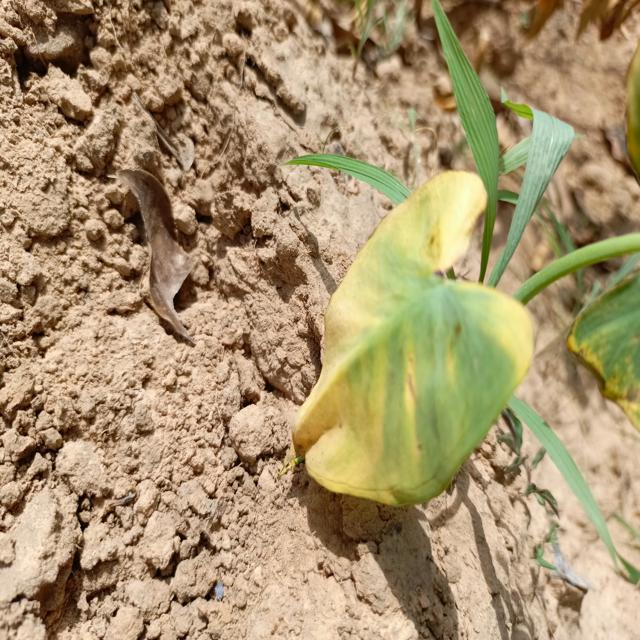
Label: Late_Blight